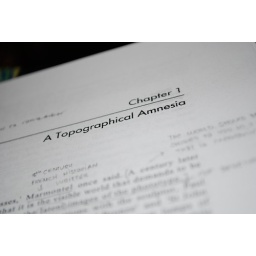
032409 had to write a paper for my art history paper on a book called the vision machine by virilio